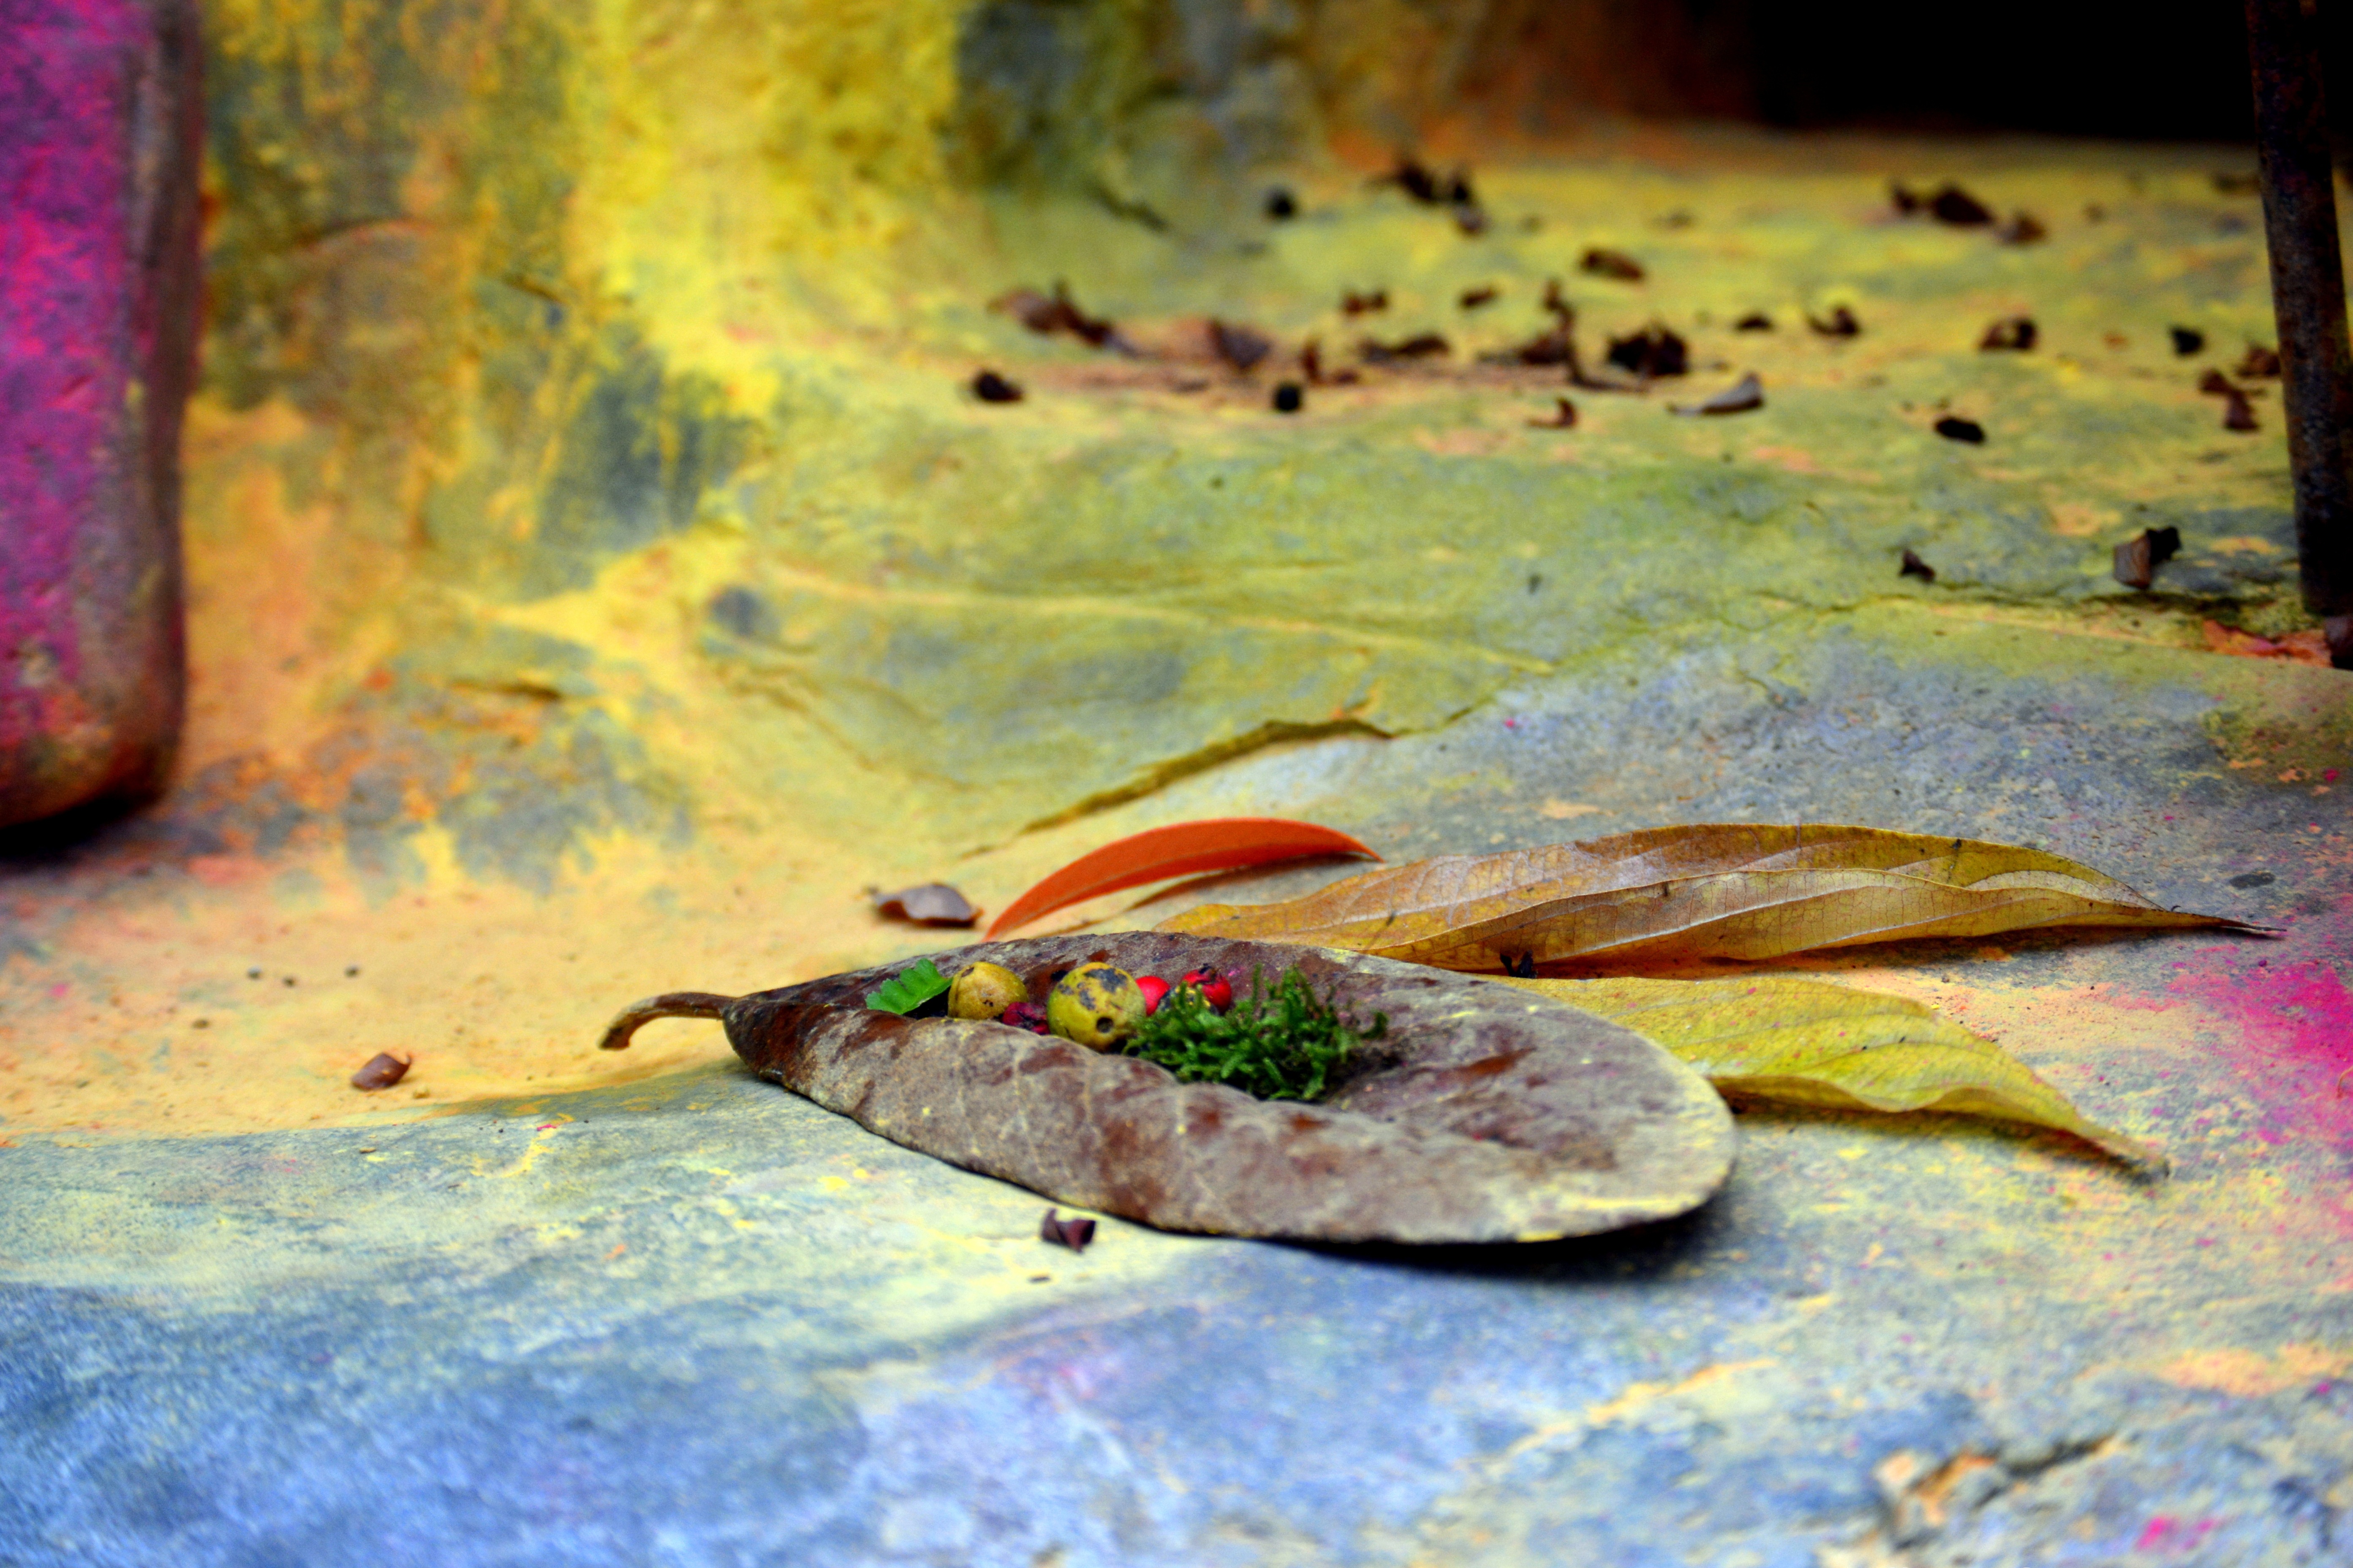
leaf, flower, color, autumn, colorful, still life, painting, leaves, fall foliage, golden autumn, macro photography